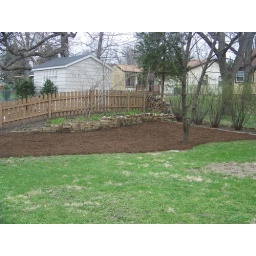
We had mulch spread out in an area under two trees where grass just would not grow.